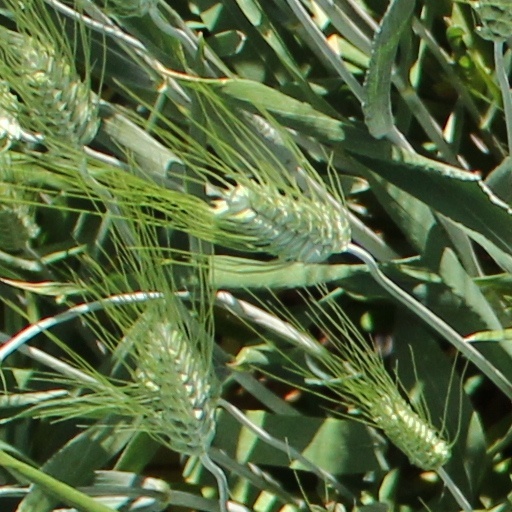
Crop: wheat